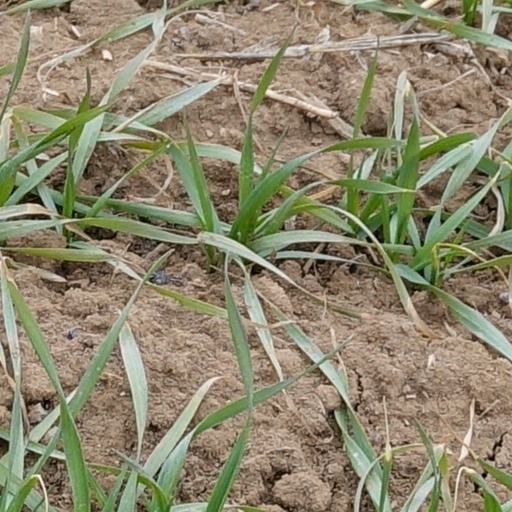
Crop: wheat